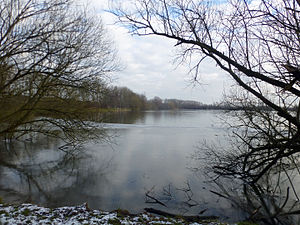
Tranbjerg Sø
Tranbjerg sø set fra vest
Tranbjerg sø set fra vest
Tranbjerg Sø der ligger syd for Tranbjerg, i Aarhus Kommune. Søen er også kendt som Trankær Mose eller Østerby Mose, idet den oprindeligt var en gammel tørvemose og under 2. verdenskrig blev der gravet tørv på området, hvor søen ligger i dag. I 1979 blev moseområdet udgravet til en sø, som samtidig fandt anvendelse som regnvandsbassin for Tranbjergs overfladevand.